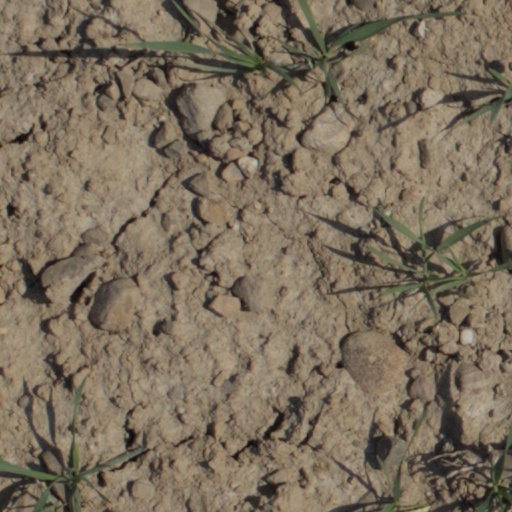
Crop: wheat